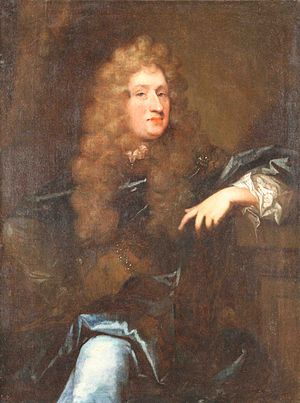
Ulrik Frederik Gyldenløve
Ulrik Frederik Gyldenløve var statholder i Norge fra 1664 til 1699. Han var søn af Frederik 3. og Margrethe Pape. Gift tre gange, bl.a. med Antonia Augusta, grevinde af Aldenburg, og fik 10 børn, alle med den tredje kone.